Horn shark

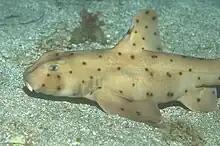
A horn shark off Santa Catalina, California

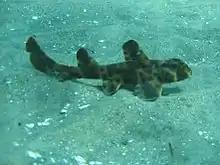
Unlike the adults, juvenile horn sharks prefer a flat, sandy habitat.

The horn shark inhabits the continental shelf of the eastern Pacific Ocean, occurring off the coasts of California and Baja California from Monterey Bay southward, and in the Gulf of California. Uncommon influxes of warm water northward may bring it as far as San Francisco Bay. There are unconfirmed reports of this species off Ecuador and Peru, which may be misidentifications of other species.